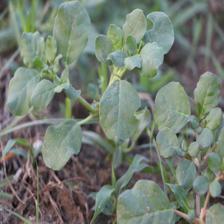
Label: BroadLeafWeed